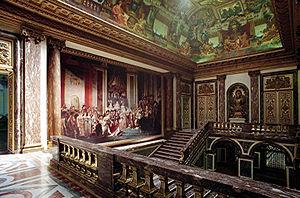
Isabella Eugénie Boyer, née le 17 décembre 1841 à Paris et morte le 12 mai 1904 dans la même ville, était l'épouse d'Isaac Merritt Singer, fondateur de la célèbre entreprise de machines à coudre, Singer.
Paignton est une ville du Devon, en Angleterre, située sur la côte de Torbay. Au moment du recensement de 2011, sa population était de 49 021 habitants.
L'escalier des Ambassadeurs ou Grand escalier de Versailles est un ancien escalier monumental du château de Versailles, demeure des rois de France de 1682 à 1789. Cet escalier, construit et décoré de 1672 à 1679, était dû à l'architecte François d'Orbay et au peintre Charles Le Brun.